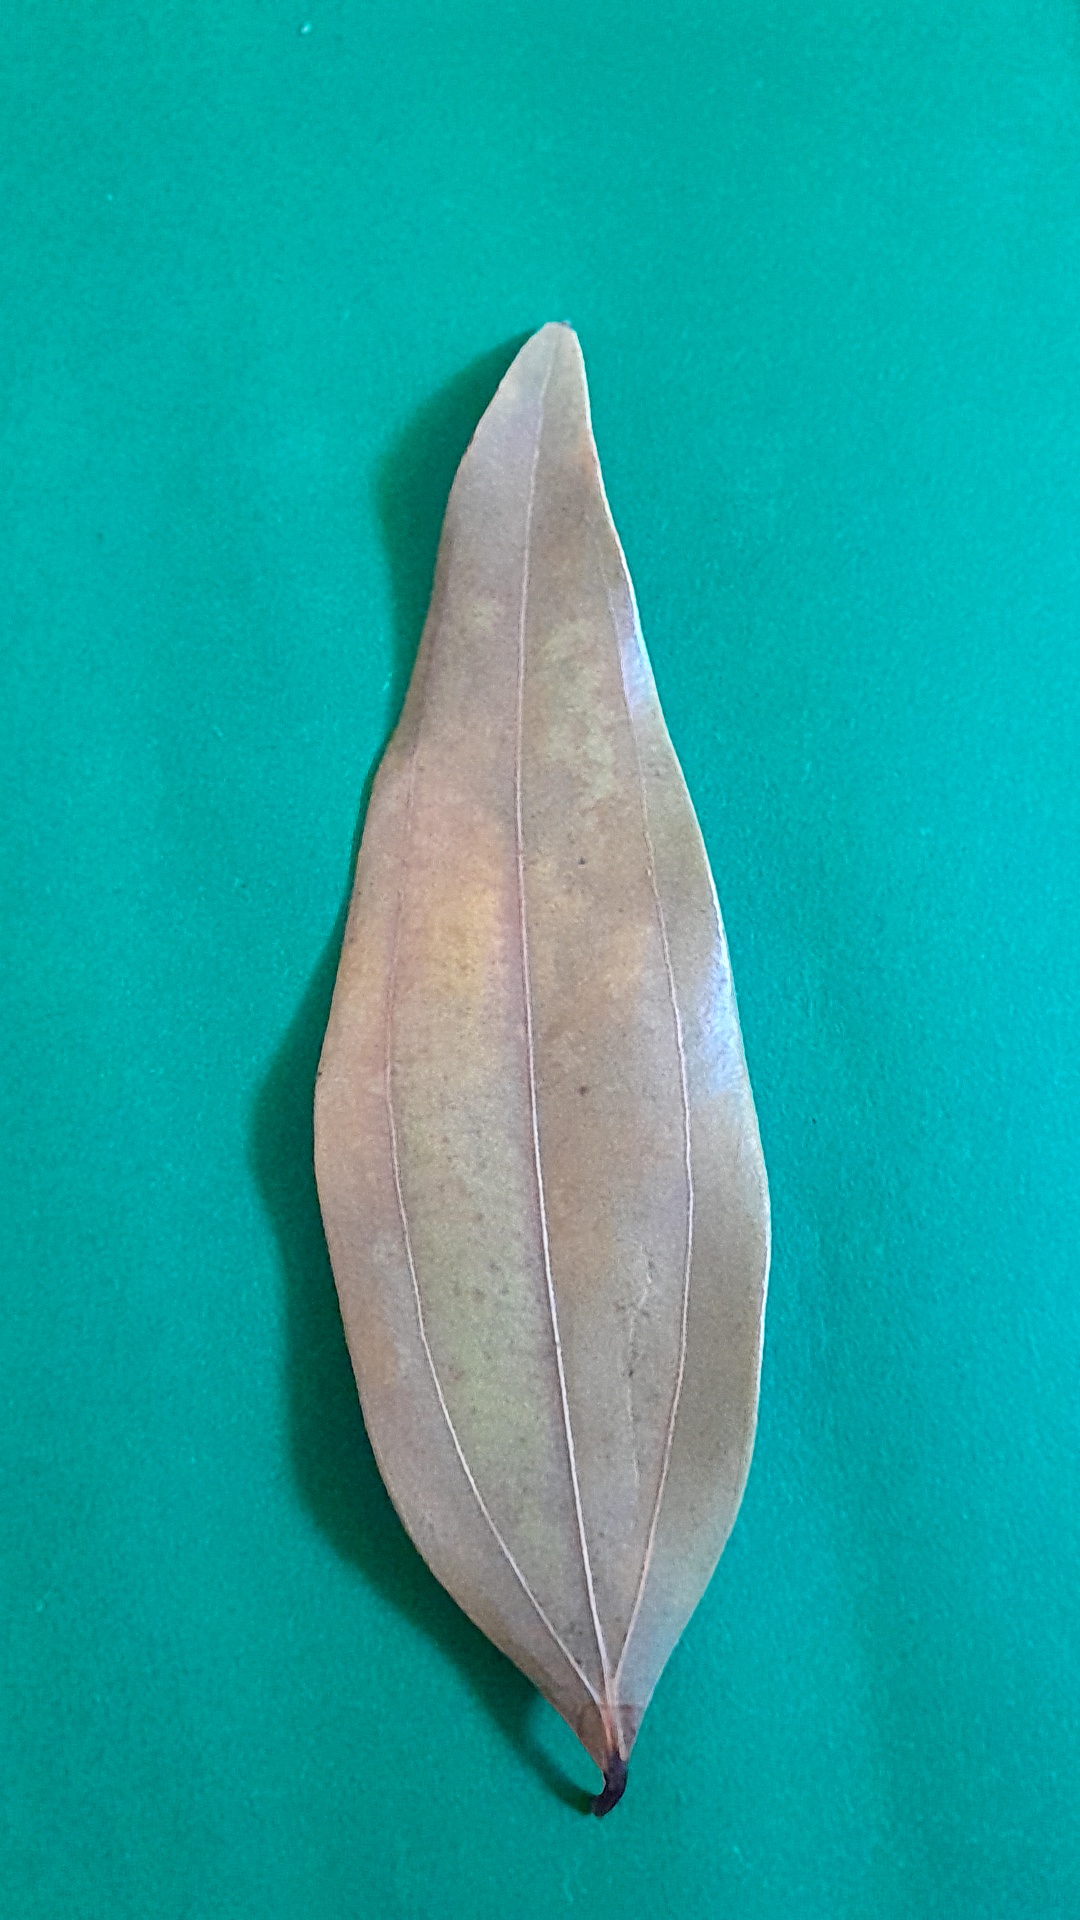
Label: Dry Leaf